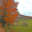
Label: maple_tree